PWS-26

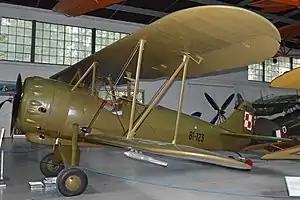
PWS-26 in the Polish Aviation Museum

The PWS-26 was a Polish advanced training aircraft, used from 1937 to 1939 by the Polish Air Force, constructed in the PWS ("Podlaska Wytwórnia Samolotów" - Podlasie Aircraft Factory). It was the second most numerous Polish pre-war aircraft, after the RWD-8.